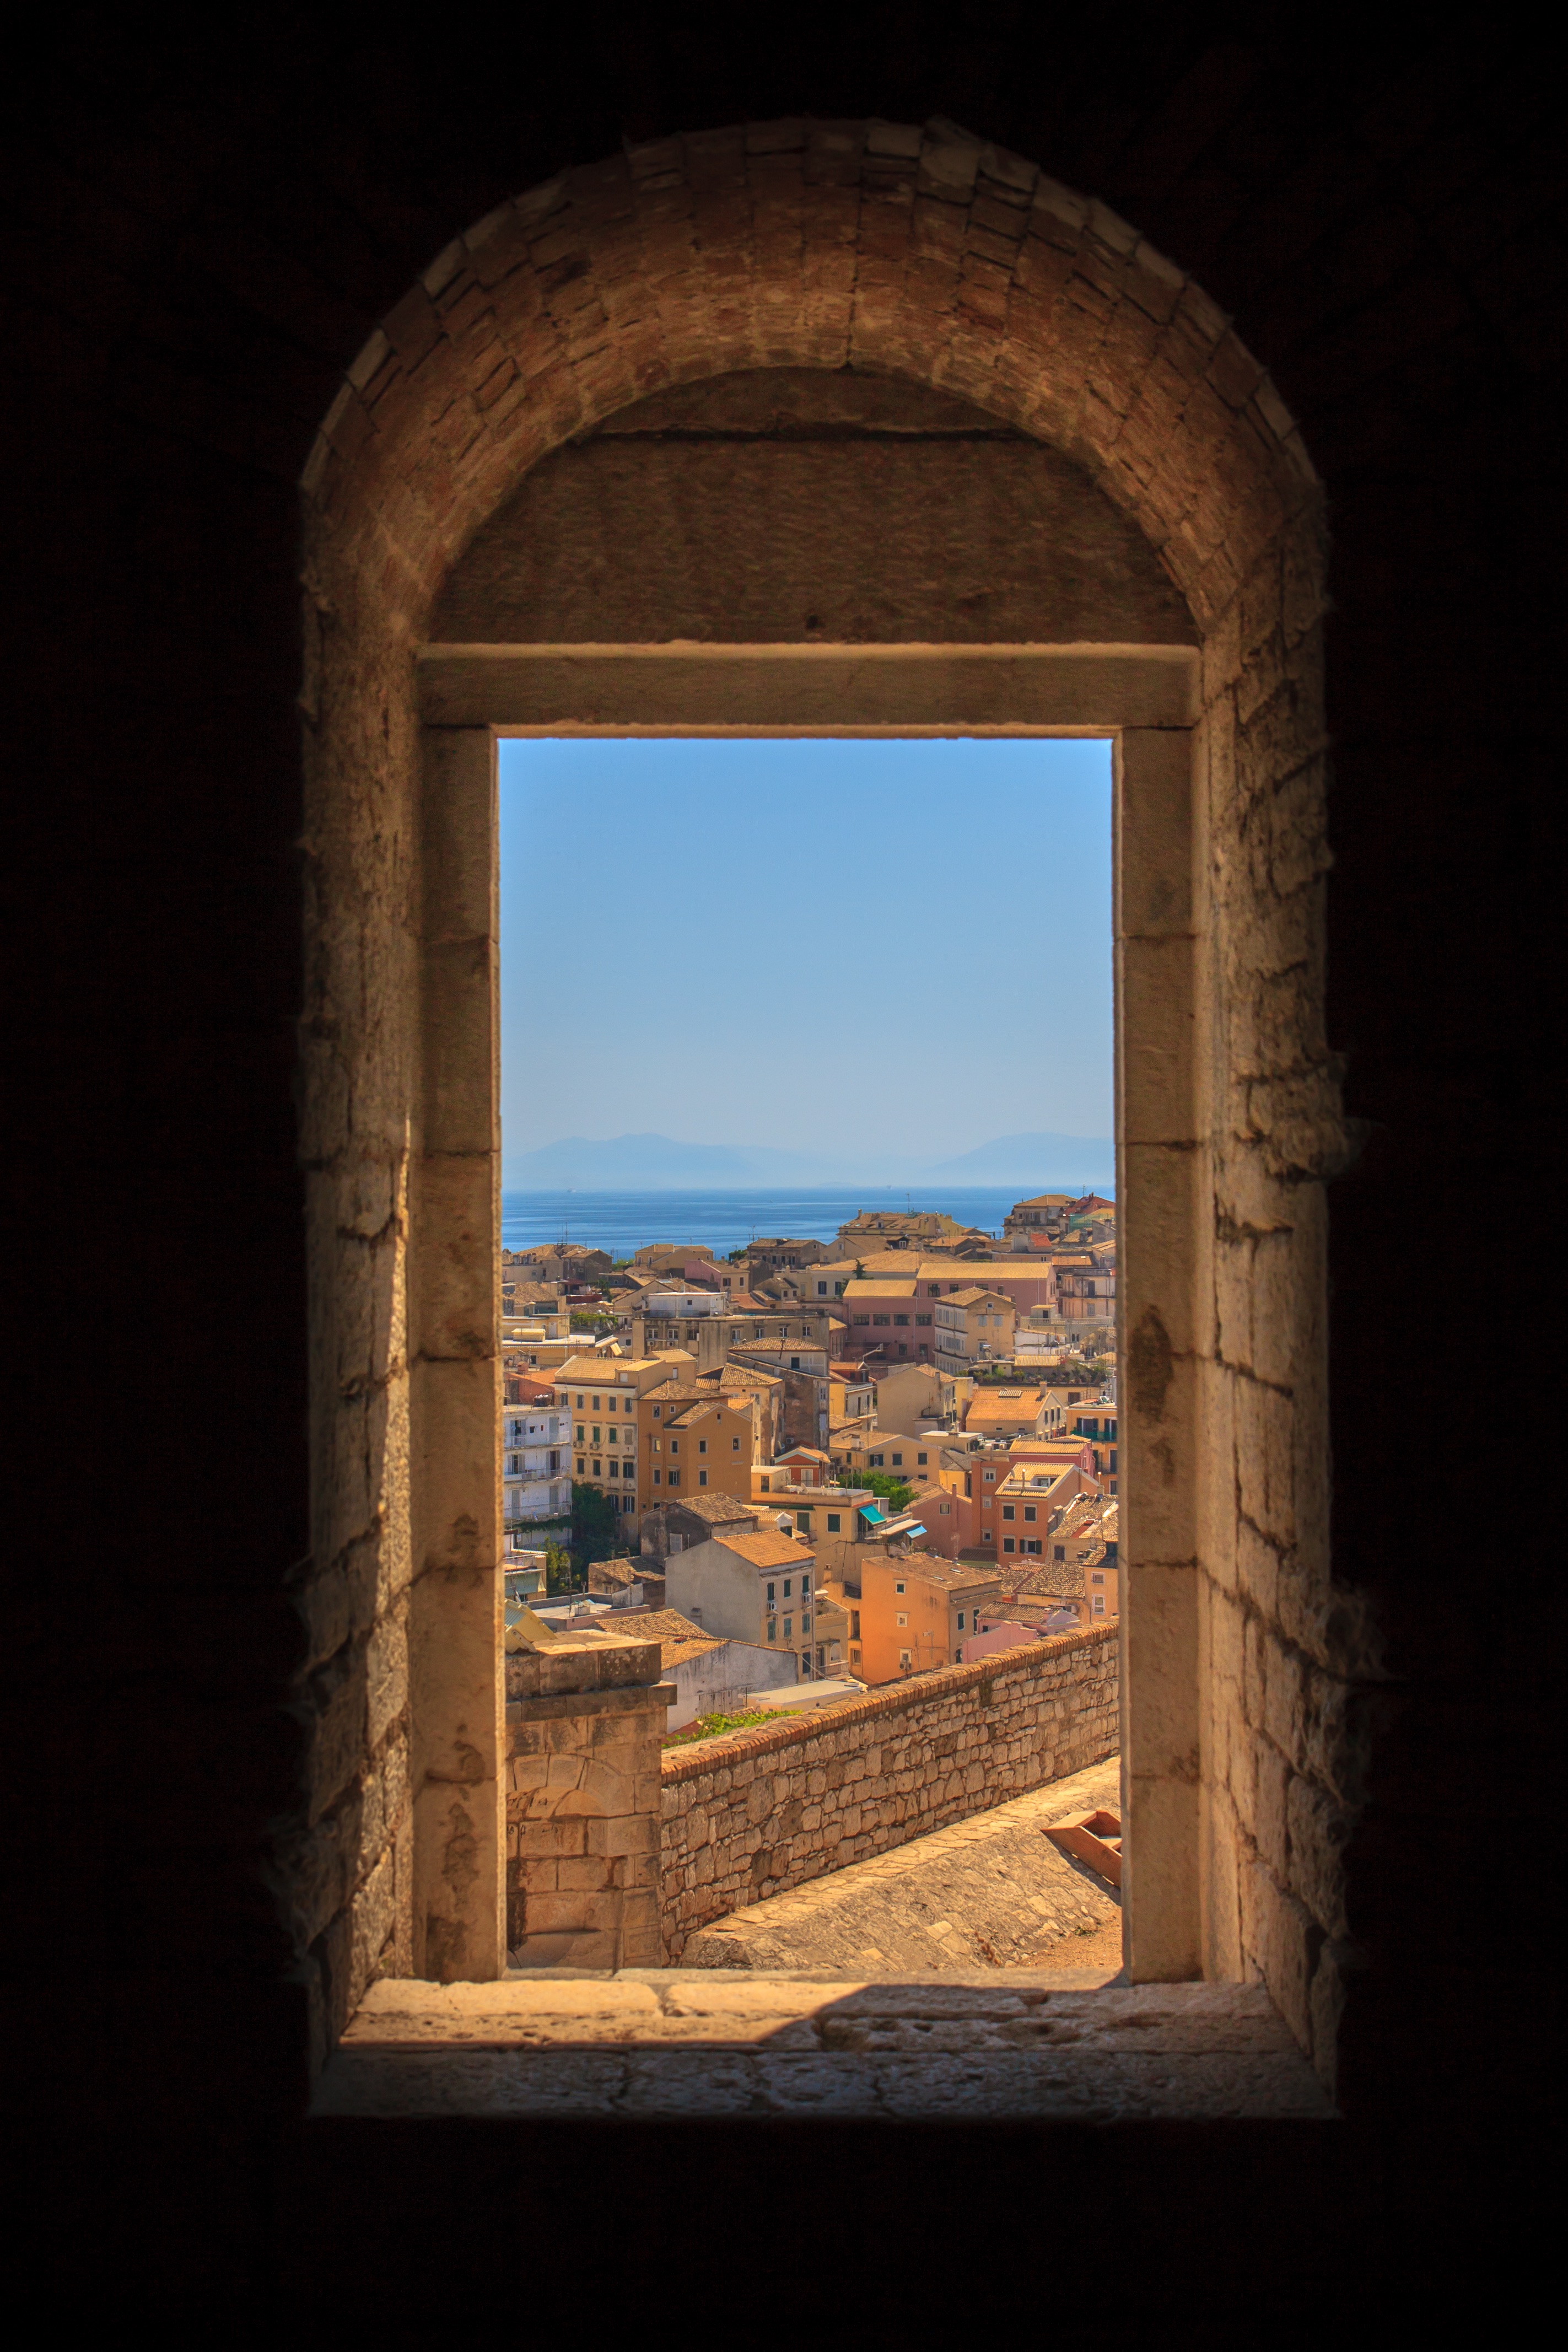
rock, architecture, structure, wood, window, city, wall, stone, monument, arch, column, ancient, landmark, door, art, temple, ruins, symmetry, ancient history